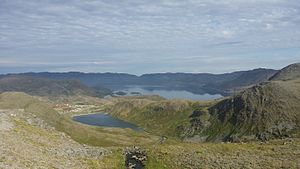
Skipsfjorden (Nordkap)
Skipsfjorden
Skipsfjorden
Skipsfjorden er en fjord på Magerøya i Nordkap kommune i Troms og Finnmark fylke i Norge. Fjorden har indløb mellem Skipsfjordneset i nordvest og Selvågklubben i sydøst og går fire kilometer mod vest til Skipsfjord i enden af fjorden.